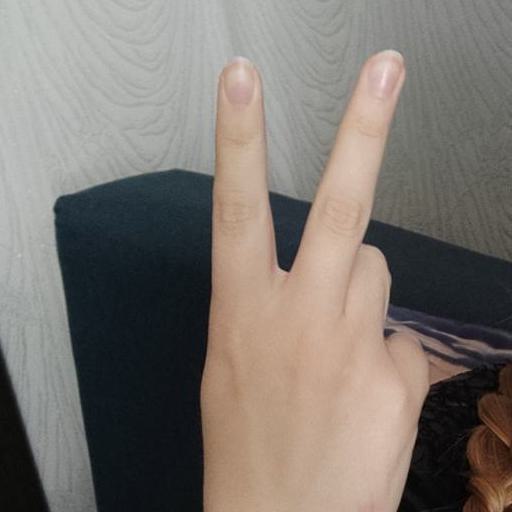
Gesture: peace_inverted